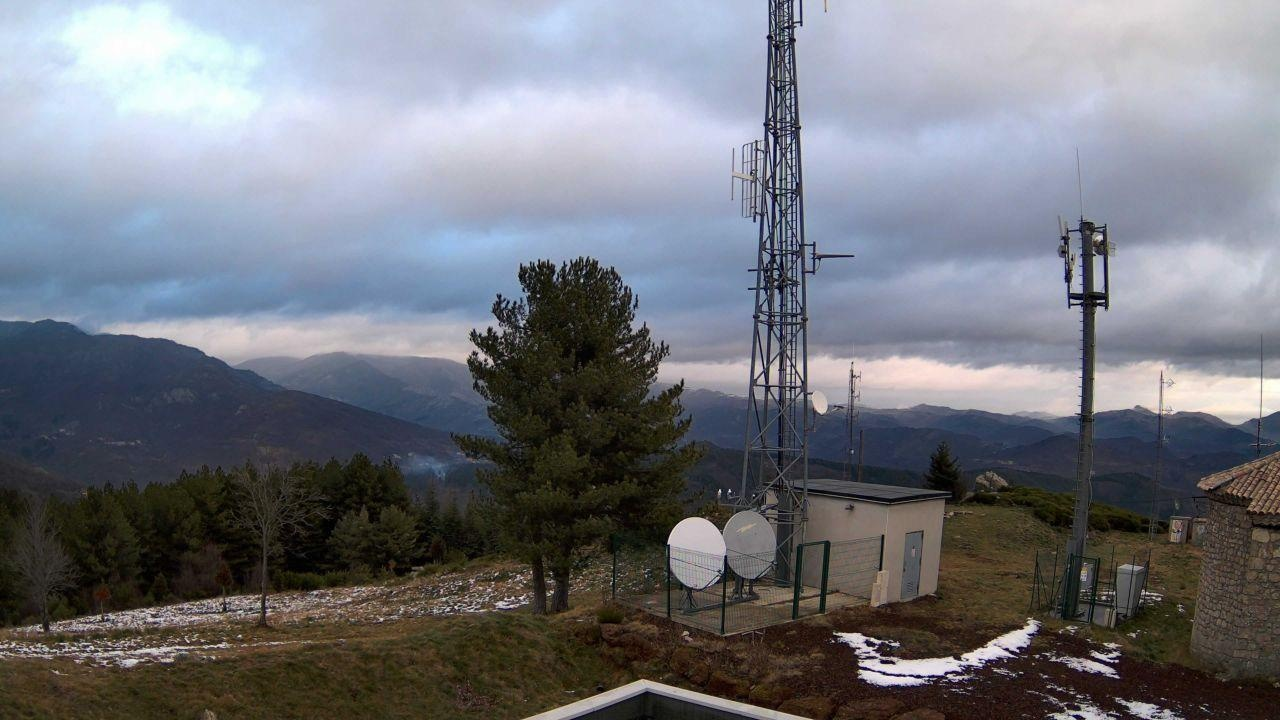
Fire: no
Smoke: yes